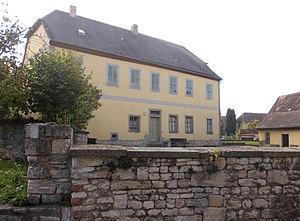
Hassenhausen est un village de Saxe-Anhalt dépendant administrativement de la ville de Naumburg, située à 8 kilomètres à l'ouest.